Steel (John Henry Irons)

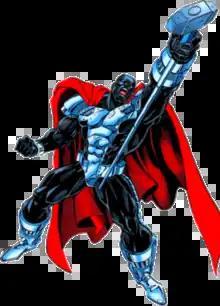
John Henry Irons as Steel as he appeared on the cover of "Steel" (vol. 2) #0 (August 1994).Art by Jon Bogdanove and Dennis Janke.

Steel is a superhero appearing in comic books published by DC Comics. He is a genius engineer who builds a mechanized suit of armor that mirrors Superman's powers. Steel initially seeks to replace Superman, who has been killed by Doomsday. After Superman is resurrected, he accepts Steel as an ally. Steel's sledgehammer and real name of John Henry Irons are references to the mythical railroad worker John Henry. He has a niece named Natasha Irons who is also a superhero with similar steel armor.